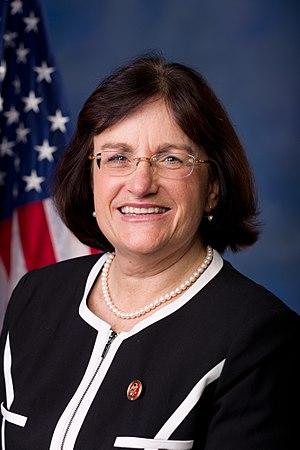
Le New Hampshire dispose de deux élus à la Chambre des représentants des États-Unis.
Ann McLane Kuster, née le 5 septembre 1956 à Concord, est une femme politique américaine, membre du Parti démocrate et élue du New Hampshire à la Chambre des représentants des États-Unis depuis 2013.